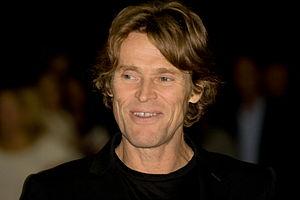
Daybreakers ou L'Aube des survivants au Québec est un film de science-fiction horrifique écrit et réalisé par Michael et Peter Spierig, sorti en 2009.